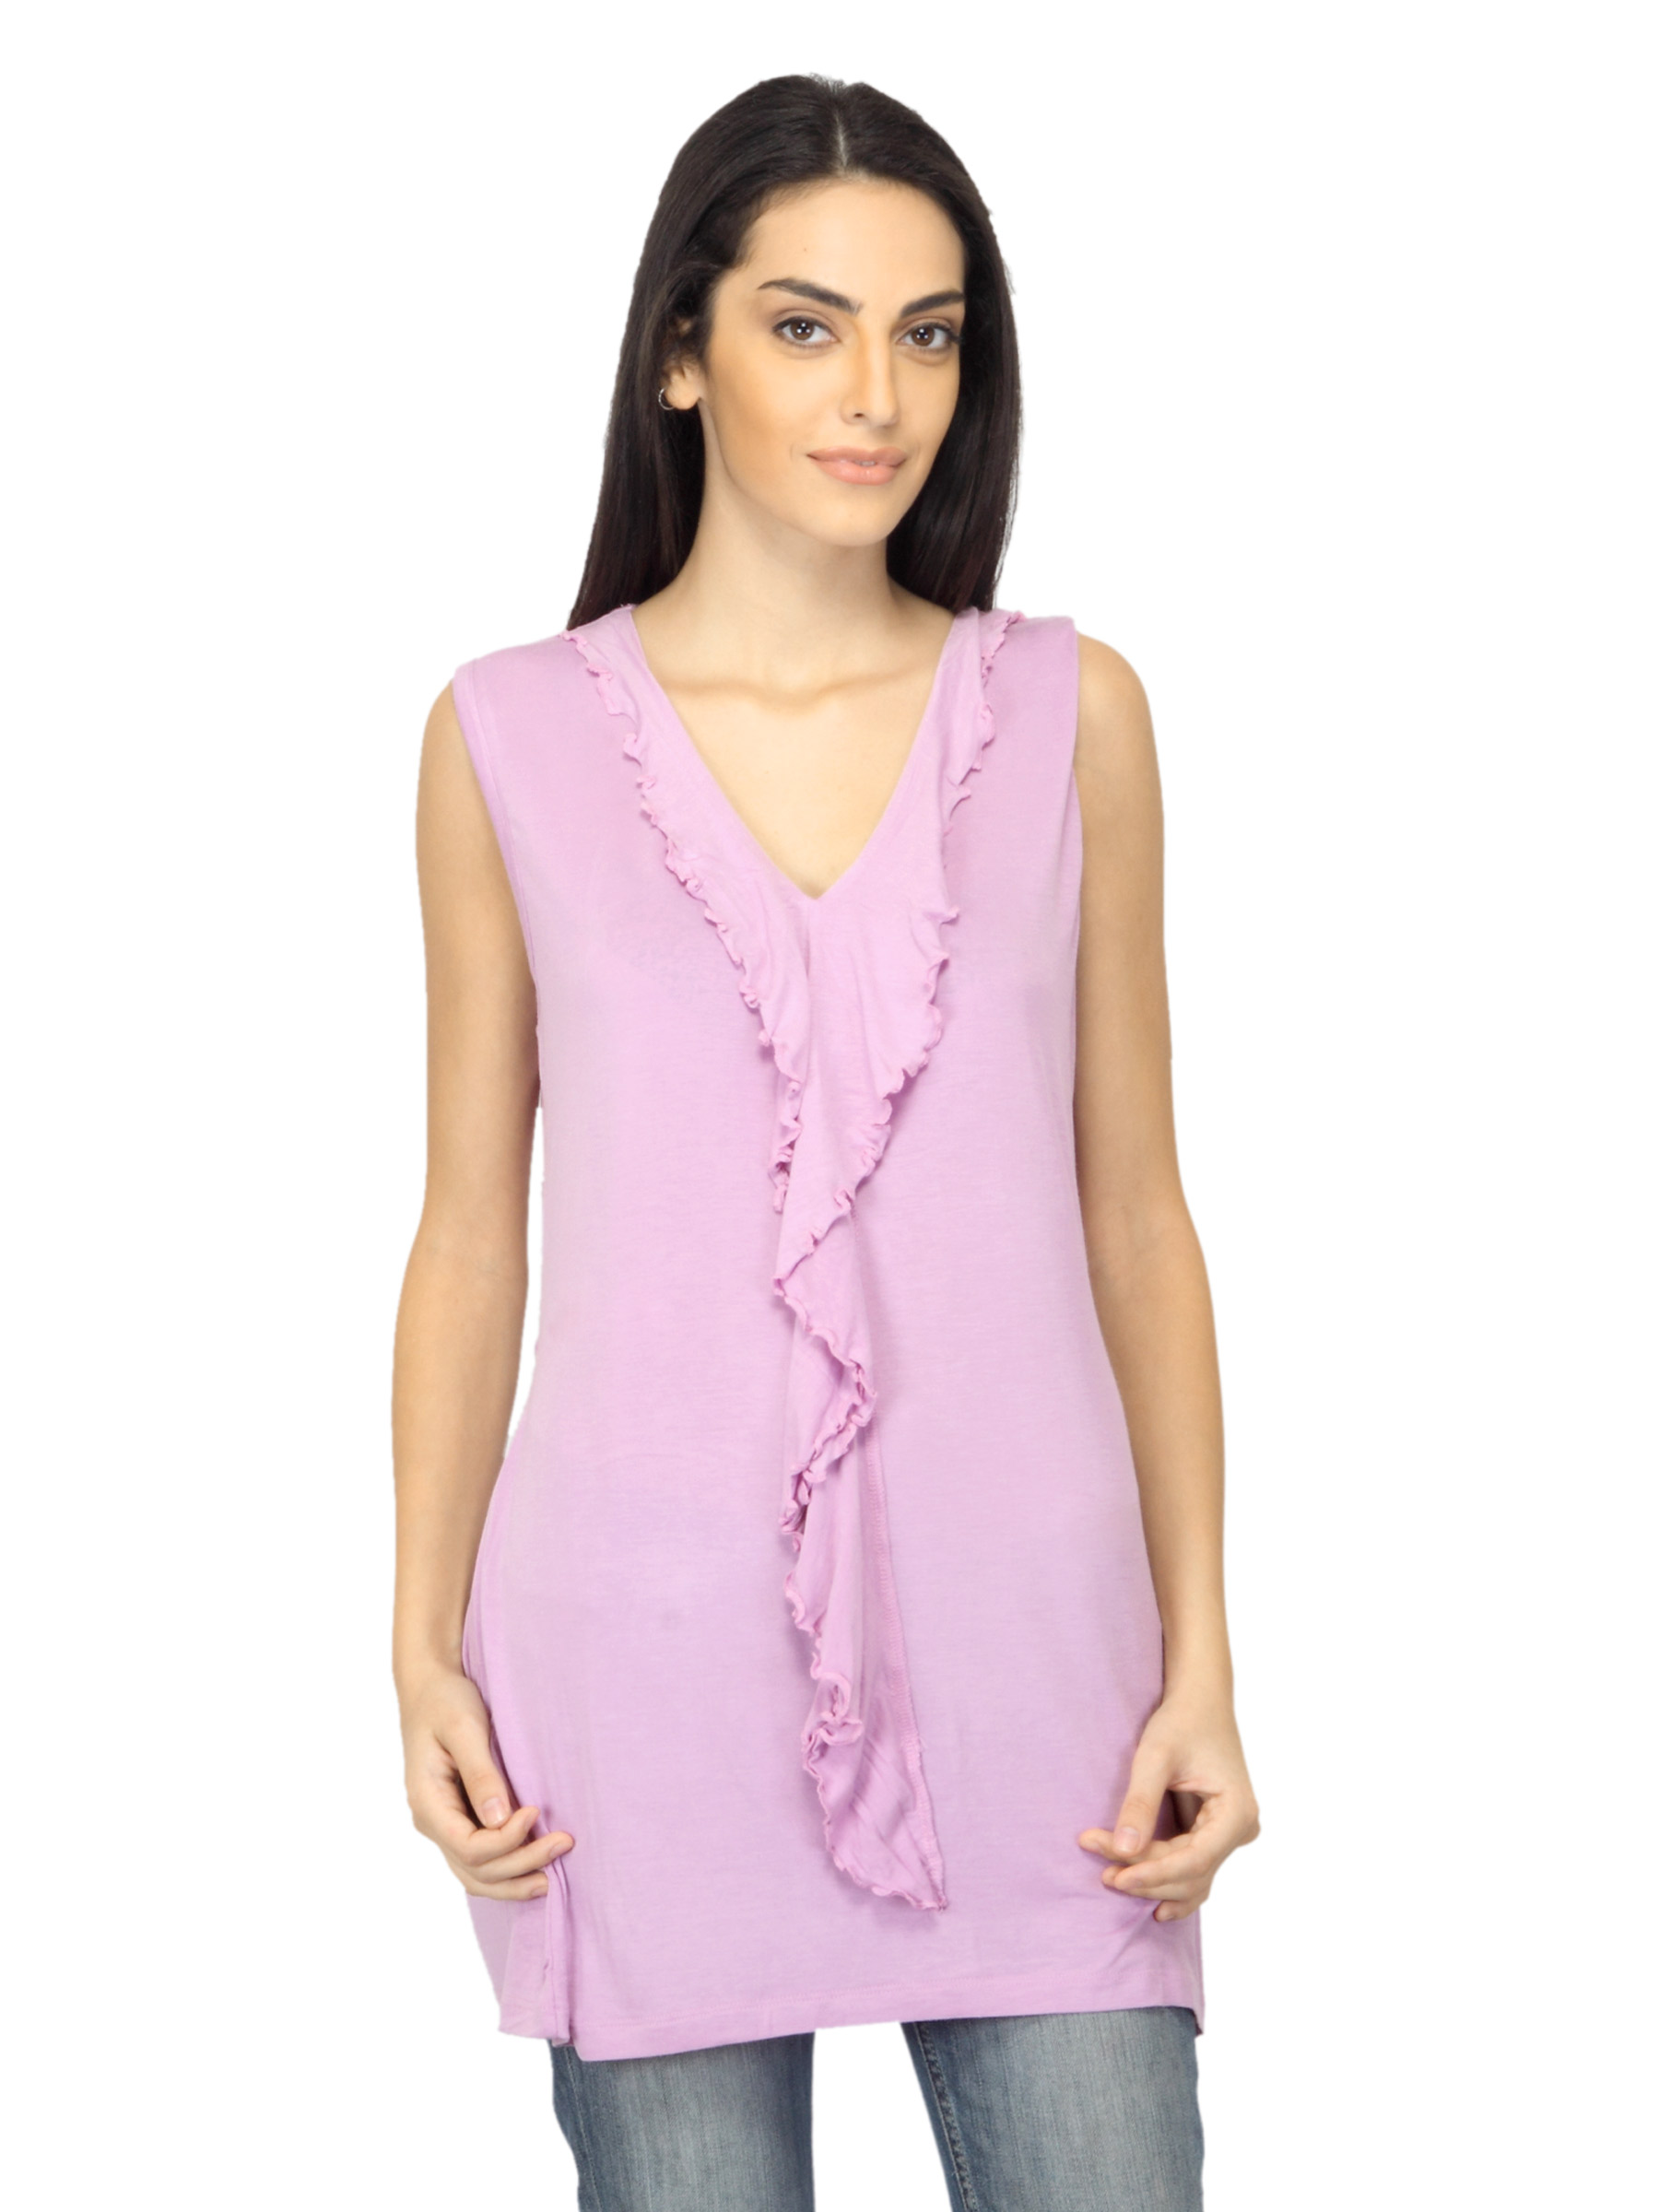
Arrow Woman Lavender Top
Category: Apparel / Topwear / Tops
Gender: Women
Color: Lavender
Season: Summer 2012
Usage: Casual